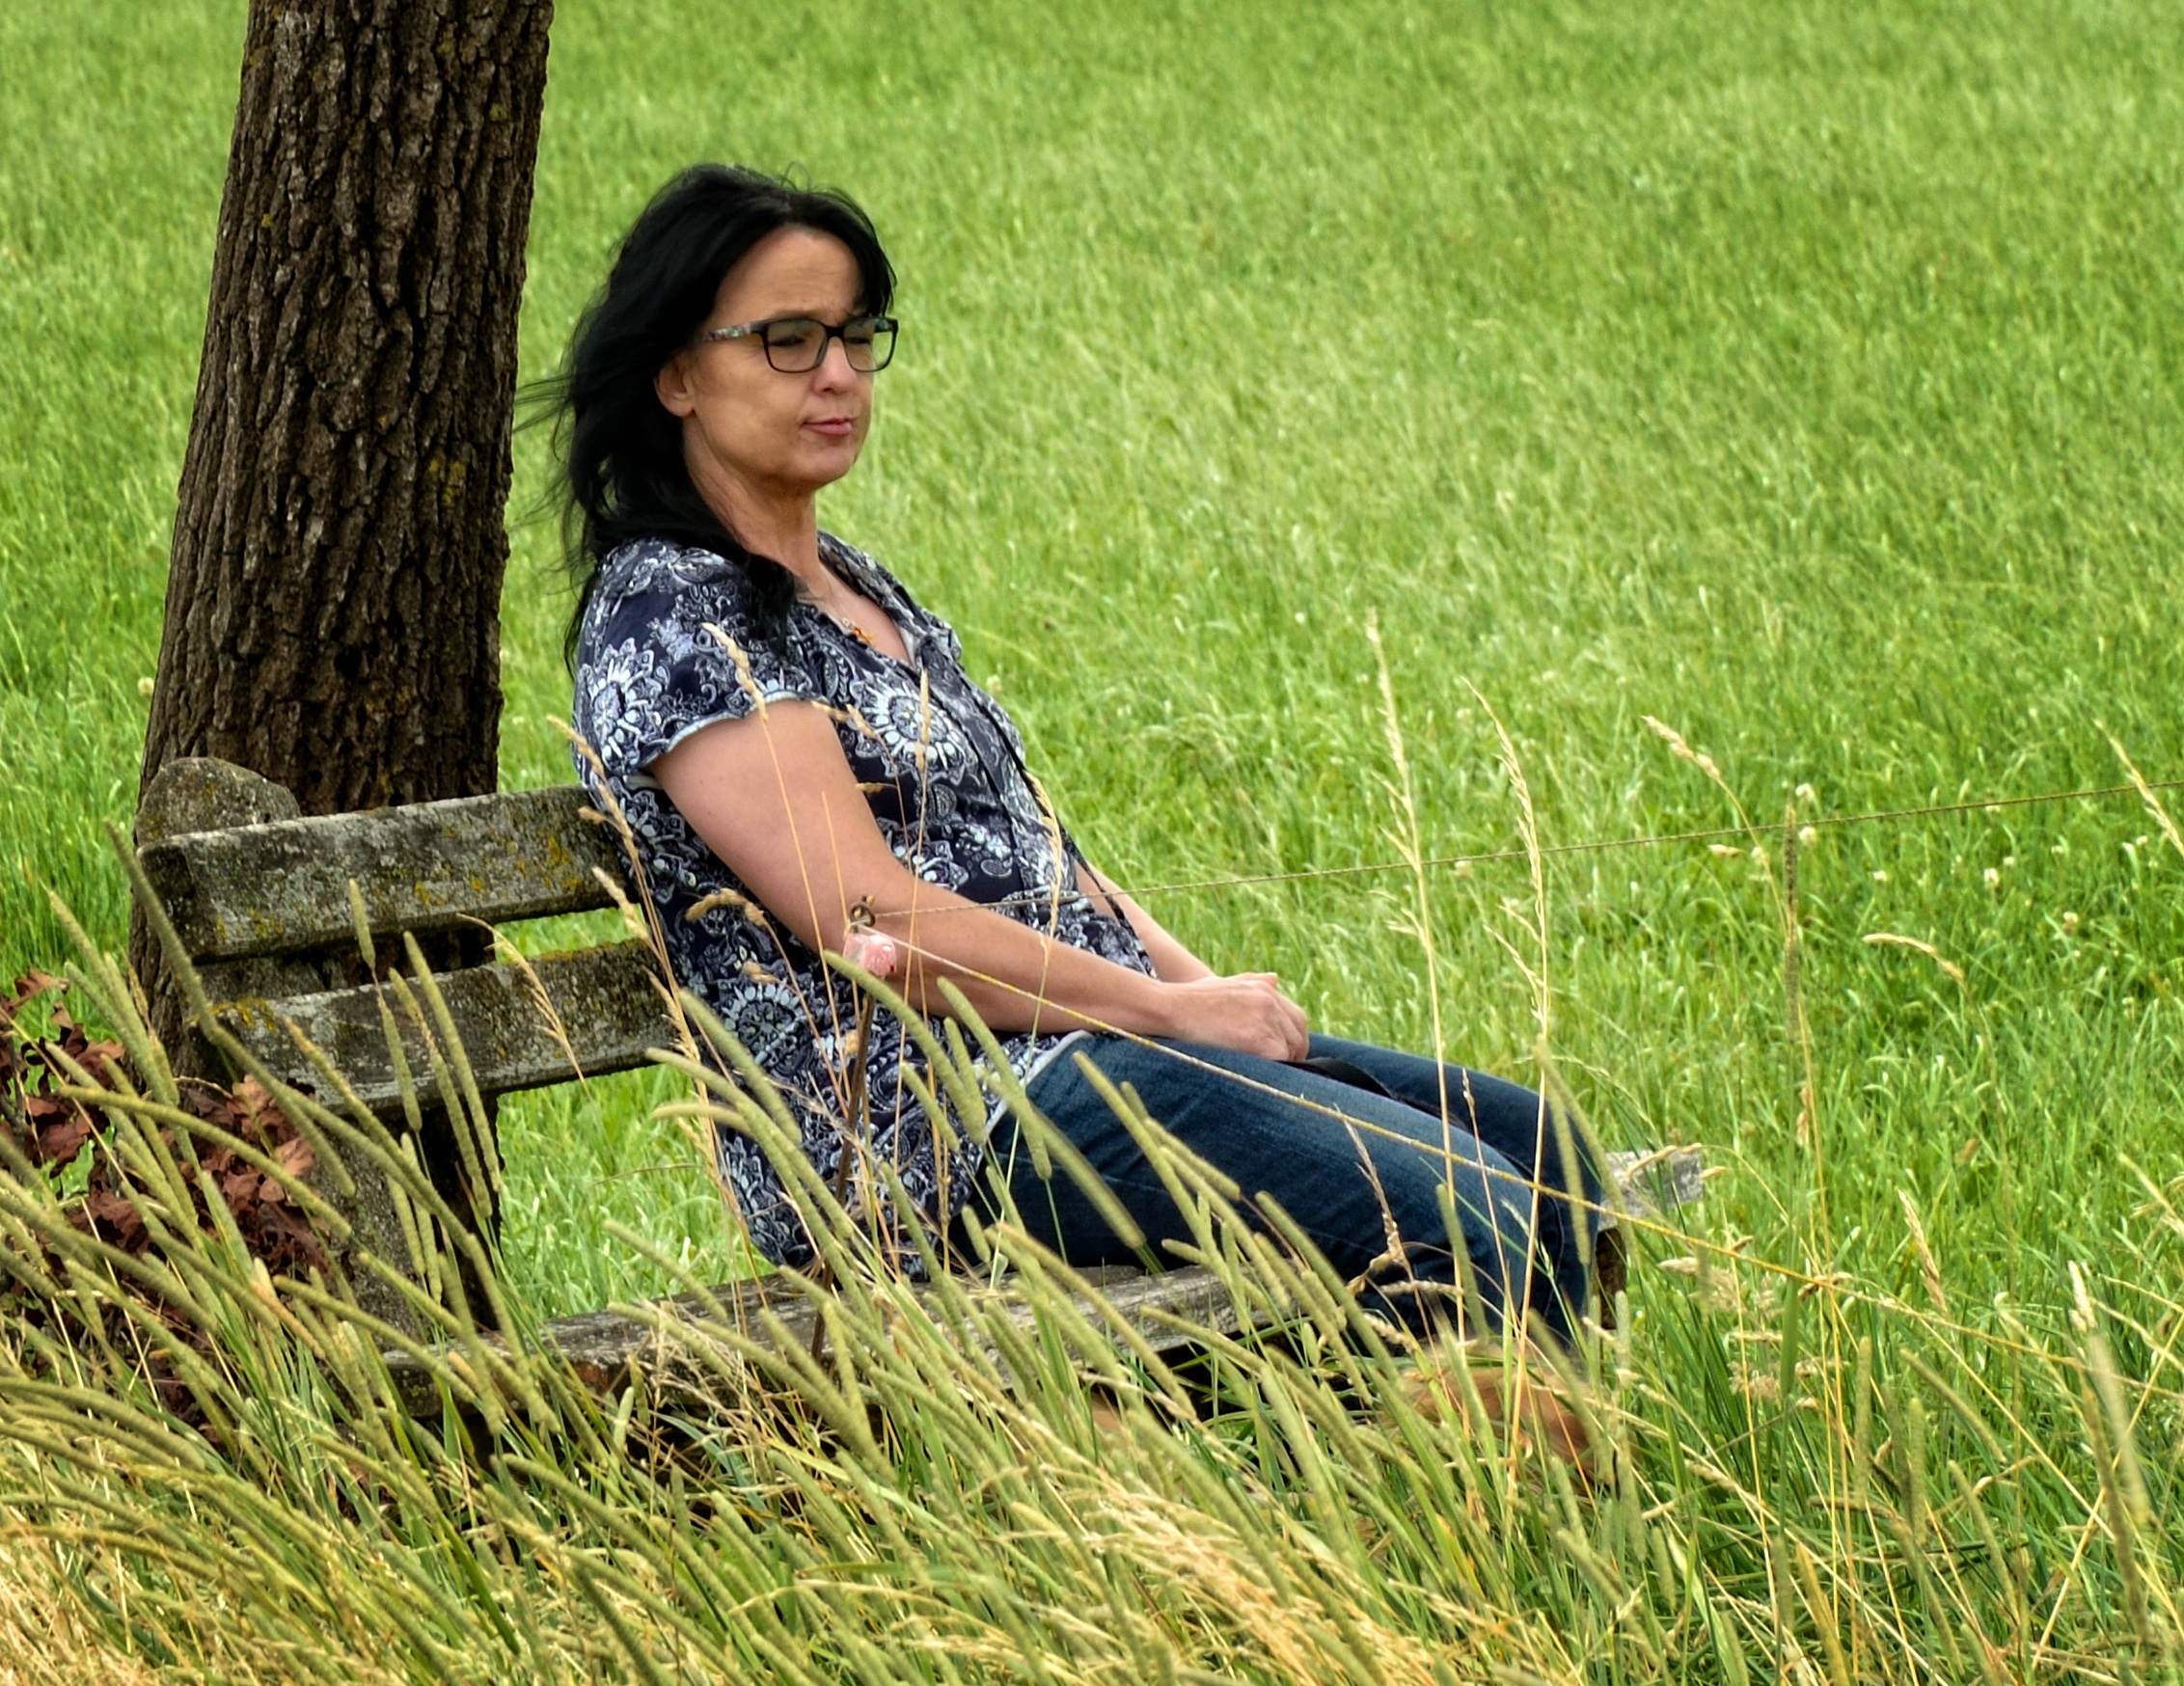
nature, grass, person, woman, bench, field, lawn, meadow, seat, alone, idyllic, green, relax, sitting, romantic, human, rest, agriculture, sit, bank, meditation, wait, break, out, harmony, click, individually, photo shoot, breathing space, grass family, human positions